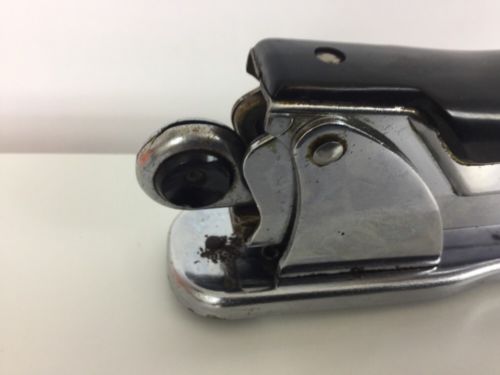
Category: stapler